Lilly Mills

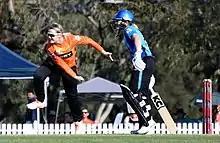

Mills played in one match for Brisbane Heat in the 2019–20 Women's Big Bash League season. Her opportunities with the Heat were limited, as the team had a strong list of spin bowlers. She made her debut for Queensland against NSW at the end of the 2020–21 season, when Queensland captain Jess Jonassen left for Australia's tour of New Zealand. A week later, she took 3/36, including the key wicket of Elyse Villani, in the final against Victoria.